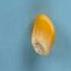
Maize quality: Good